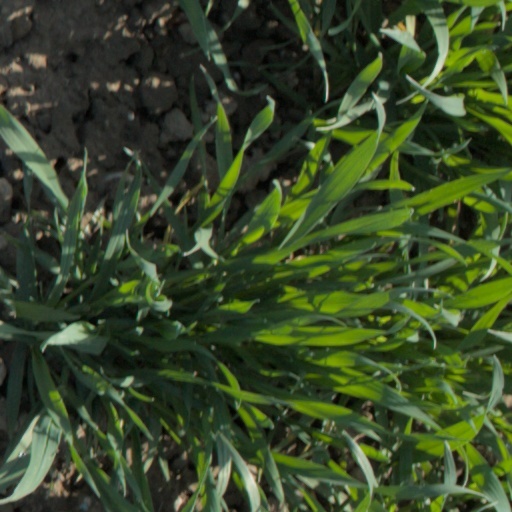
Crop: wheat